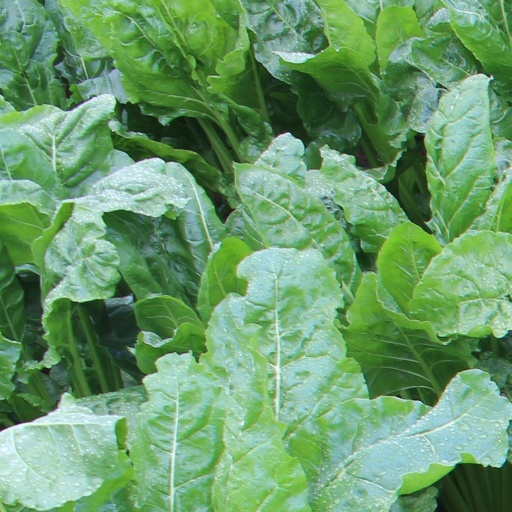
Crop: sugar beet